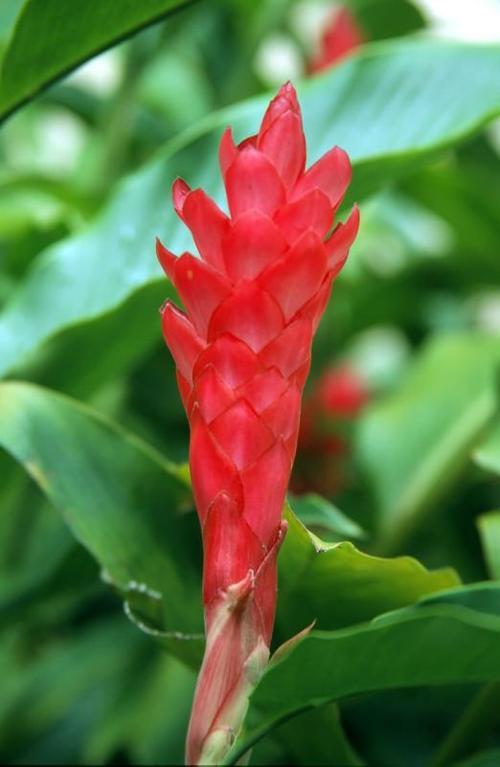
Label: red ginger